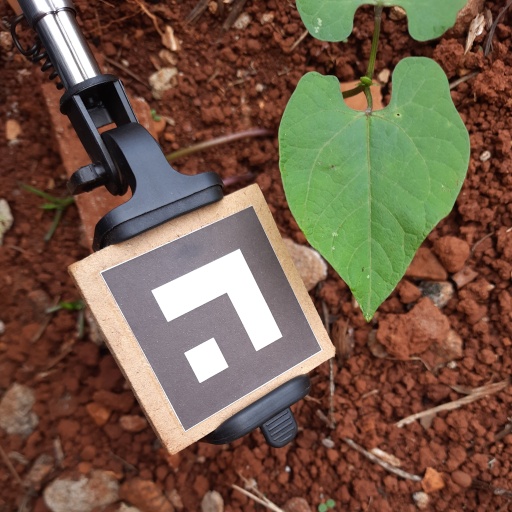
Observations: wavy surface, no eating holes, under shade